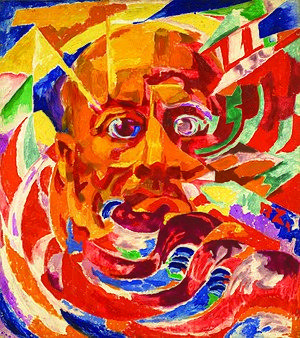
Rougena Zátková était une peintre et sculpteur tchèque, membre du futurisme.